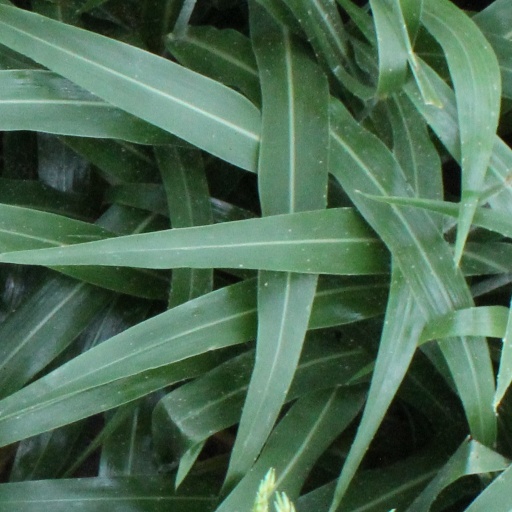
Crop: sorghum